Sotto una buona stella

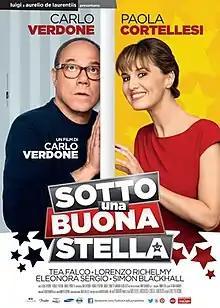
Film poster

Sotto una buona stella is a 2014 Italian comedy film directed by Carlo Verdone.